Coral Springs, Florida

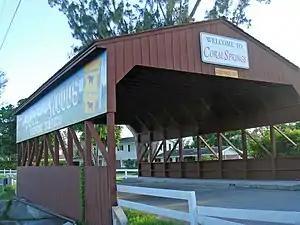
The Covered Bridge was the first permanent structure in the city

The "Our Town" Festival has been continuously held since 1979, first sponsored by the Coral Springs Chamber of Commerce, and promoted by a non-profit organization since 1997. The event has a car show, a beauty pageant and carnival rides. The festival attracted more than 100,000 attendees in 1984, and the city estimated 200,000 visitors at the 1990 event. A parade was added to the event in 1985; since 1994, the parade has been run as a separate event during the Christmas season. Several other festivals are held throughout the year, such as "Fiesta Coral Springs", a Hispanic culture celebration, and the Festival of the Arts. At Coral Springs' 25th Anniversary Party, the Guinness World Record for "Largest Hamburger and Milkshake" was broken on July 10, 1988. The hamburger measured in diameter and weighed 5063 pounds. The record stood for just over a year.